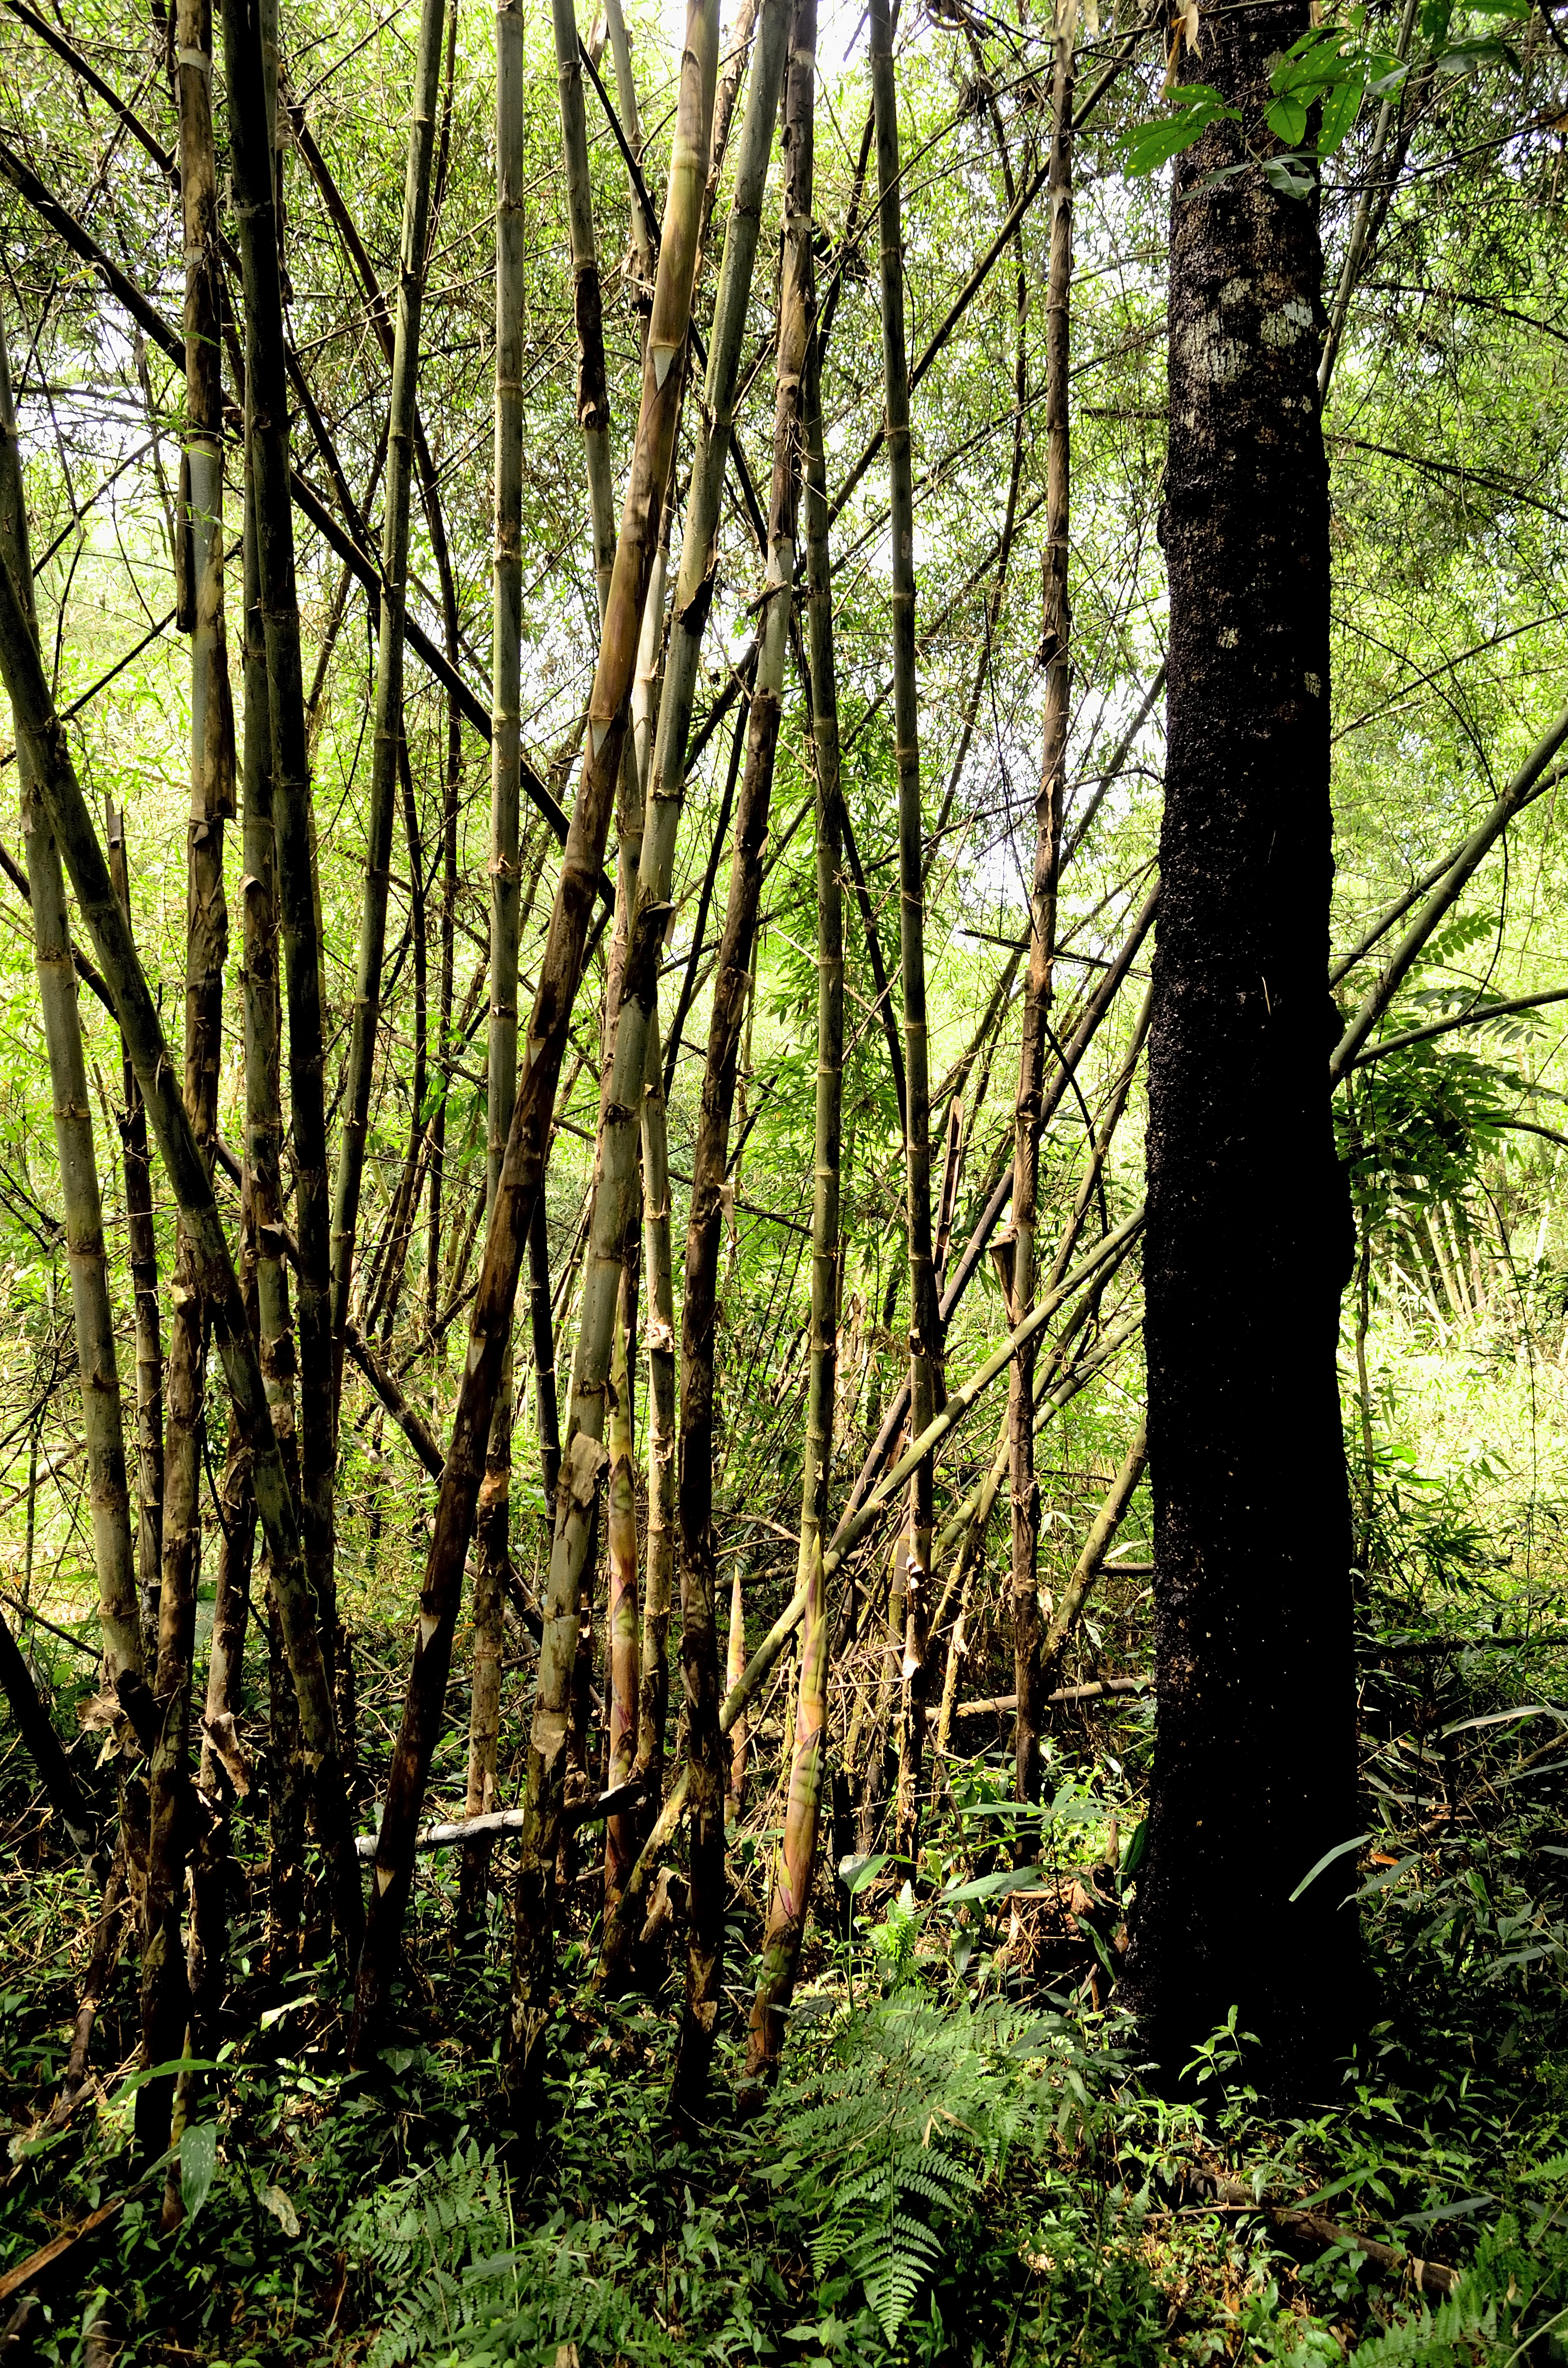
tree, nature, forest, wilderness, branch, plant, sunlight, leaf, trunk, green, jungle, autumn, vegetation, rainforest, deciduous, wetland, grove, turismo, verde, woodland, misiones, selva, mem2015caraguatay, mem2015, agroturismo, caraguatay, habitat, ecosystem, biome, old growth forest, natural environment, geographical feature, woody plant, temperate broadleaf and mixed forest, temperate coniferous forest